Mother (2017 Spanish film)

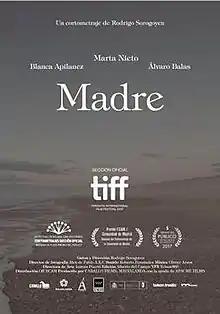
Film poster

Mother is a 2017 Spanish short drama film, directed by Rodrigo Sorogoyen. It premiered at the 2017 Málaga Film Festival and was also screened at the 2017 Toronto International Film Festival. It won the Goya Award for Best Fictional Short Film at the 32nd Goya Awards and was nominated for the Academy Award for Best Live Action Short Film at the 91st Academy Awards.